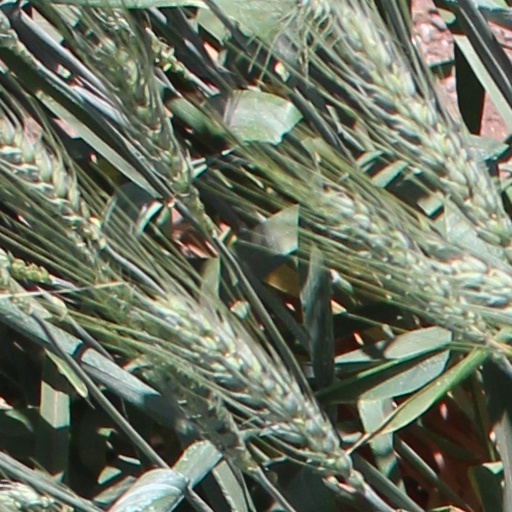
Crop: wheat